Queen Sohŏn

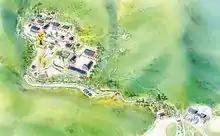
Illustration of the grounds of the Yongmunsa Temple of the Jogye Order in Yangpyeong, South Korea

Through her younger brothers, Queen Sohŏn eventually became the 3rd great-grandaunt to Queen Insun; the wife of King Myeongjong, and Sim Ui-gyeom; the younger brother of Queen Insun. The Queen also became the 9th great-grandaunt to Queen Danui; the wife of King Gyeongjong.